Terror (1924 film)

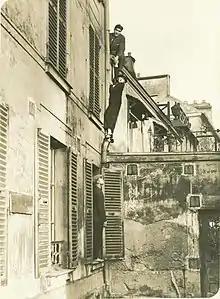
Film still

Terror (French: Terreur) is a 1924 French silent drama film directed by Edward José and Gérard Bourgeois and starring Pearl White, Henri Baudin, and Arlette Marchal. It was the final film of the American actress White, known for her roles in serials such as "The Perils of Pauline". It is sometimes known by the alternative title The Perils of Paris.